Tarcău Mountains

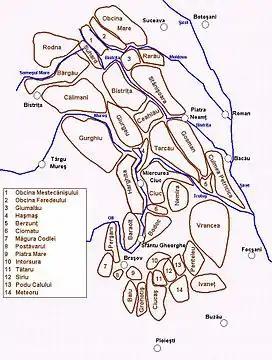
Map of the Eastern Carpathians, with the Tarcău Mountains in the center

The Tarcău Mountains are a mountain range, part of the Moldavian-Muntenian Carpathians of the Outer Eastern Carpathians.